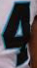
Number: 4